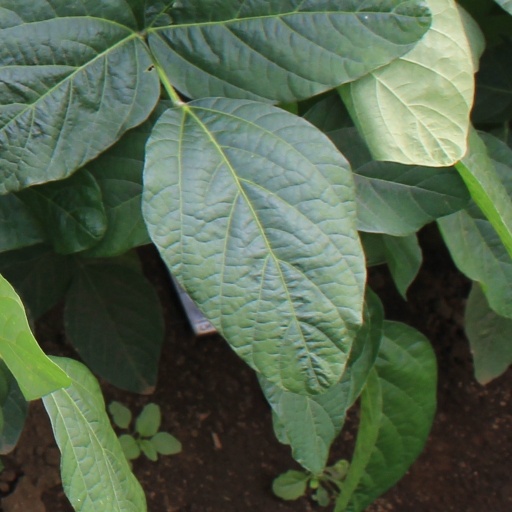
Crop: soybean